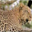
Label: leopard